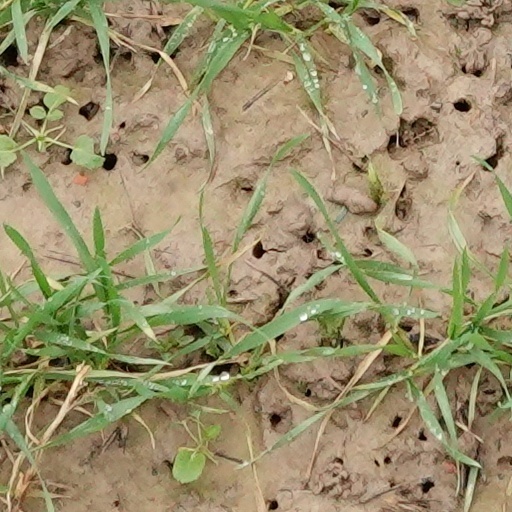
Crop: wheat